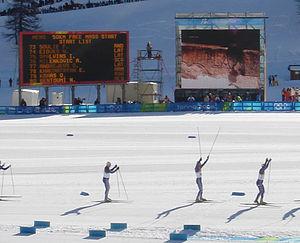
JO de 2006 Turin avec les resultat de Bentoumi
La participation de l'Algérie aux Jeux olympiques d'hiver de 2006 à Turin en Italie, du 10 au 26 février 2006, constitue la deuxième participation du pays à des Jeux olympiques d'hiver après 1992. La délégation algérienne est composée de deux athlètes : Noureddine Maurice Bentoumi en ski de fond et Christelle Laura Douibi, également porte-drapeau du pays lors de la cérémonie d'ouverture, en ski alpin.